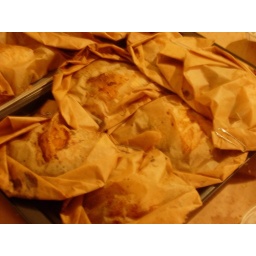
fish in a bag beginnings.jpg